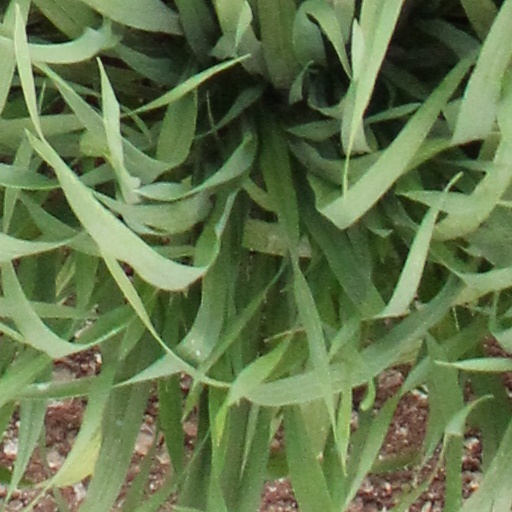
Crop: wheat